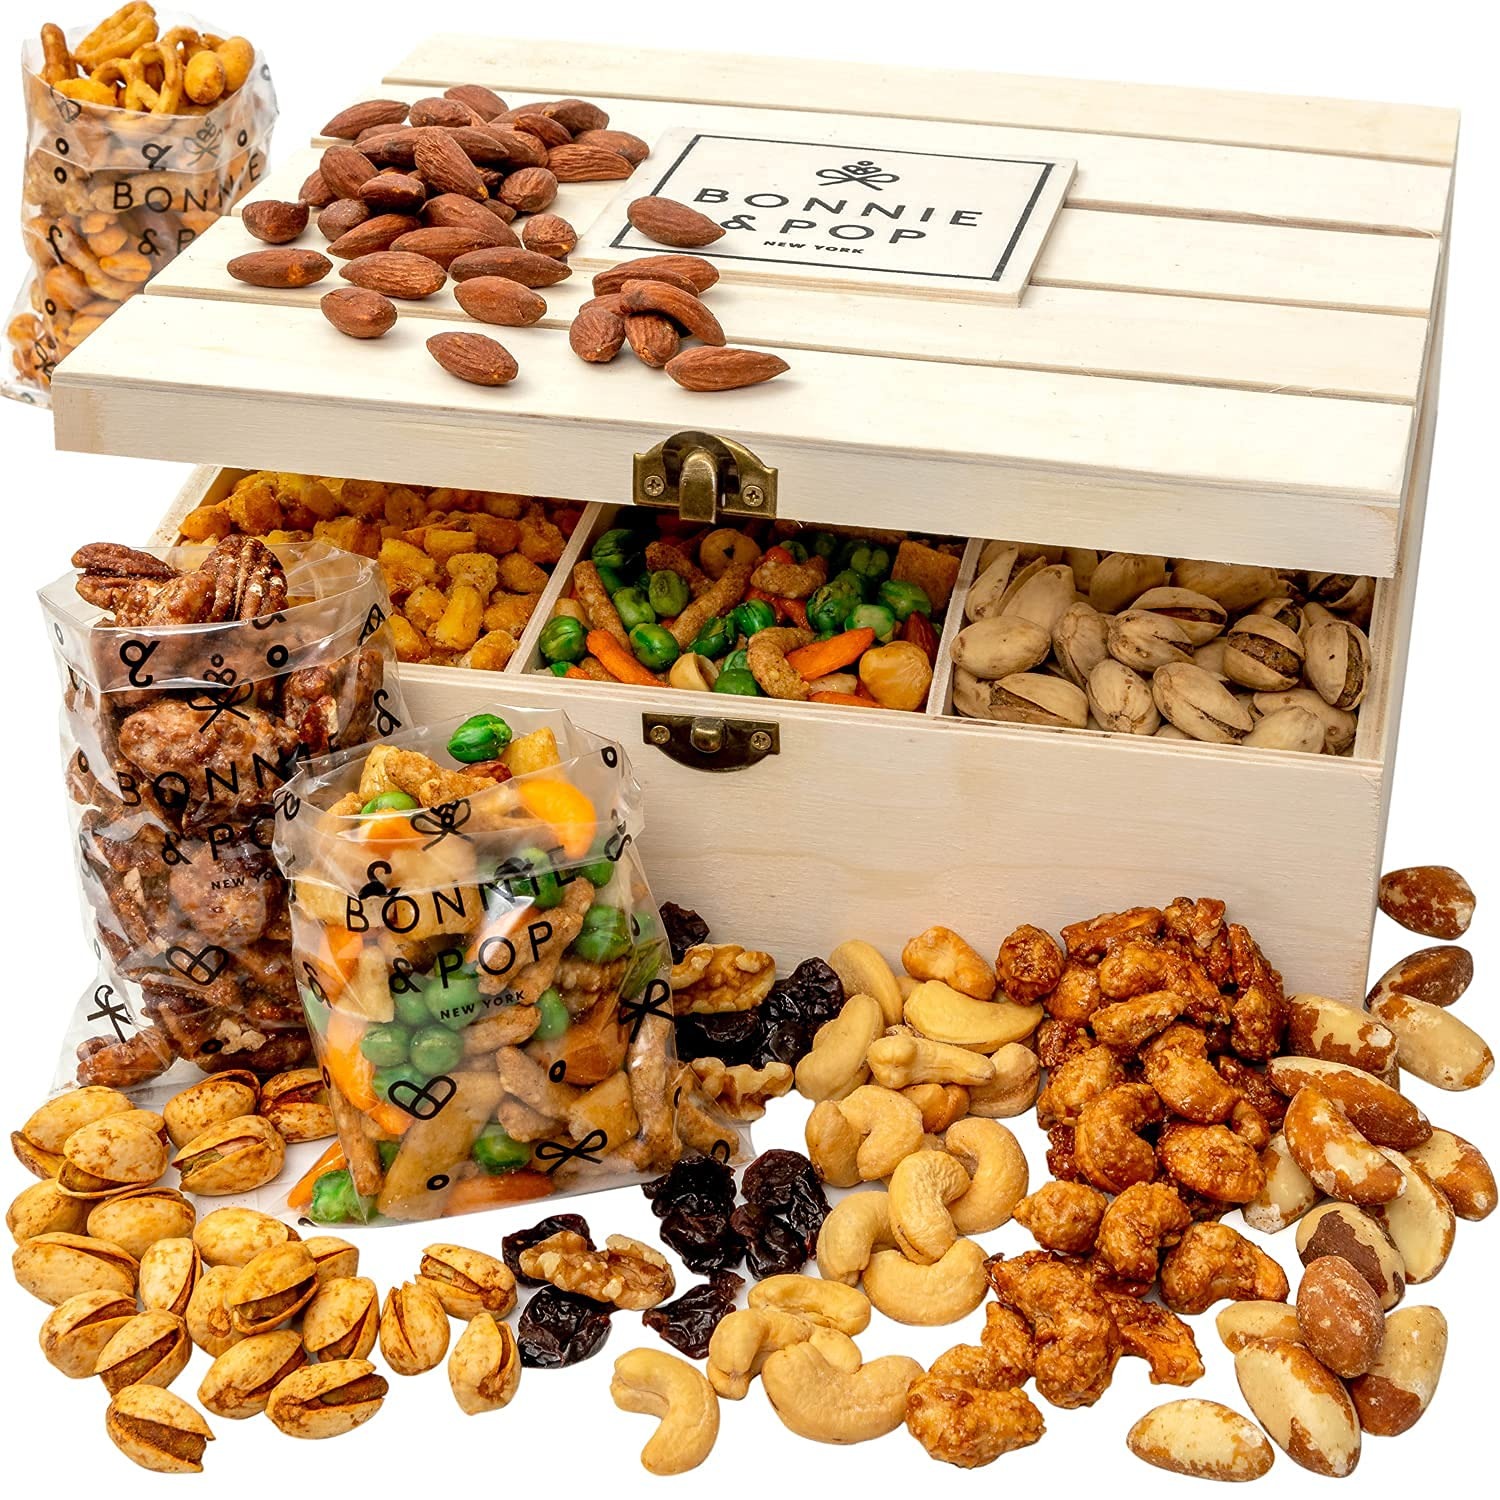
Item Name: BONNIE AND POP - Nut Gift Basket | Healthy Gift of Assorted Nuts in Reusable Wood Crate | Large Variety Tray with Unique Flavors | Parties, Holidays, Birthday, Sympathy, Office, Thank You, Him, Her | Bonnie & Pop
Bullet Point 1: OVER 3 POUNDS OF GOURMET NUTS! In this deluxe gift basket we've included a Cranberry Health Mix, Butter Toasted Peanuts, Honey Mustard Pretzel Mix, Monster Mix, Tamari Almonds, Corn Nuts, Salted Mixed Nuts, Salted Pistachios, Cajun Peanuts, Glazed Pecans, Antioxidant Mix and a Spicy Pub Blend.
Bullet Point 2: REUSABLE PACKAGING This gourmet nut variety gift pack comes in an elegant, rustic wood crate that will impress and delight. The tray can also be used to store tea, coffee, chocolate, dried fruit and other snacks.
Bullet Point 3: BAGGED FOR FRESHNESS Each section in this sampler box of nuts are individually wrapped to be as fresh as possible and to make for easy sharing this holiday season. These prime nuts are fresh, organic and kosher.
Bullet Point 4: A HEALTHFUL GIFT FOR ANY OCCASION Nuts are the perfect present for every occasion and these are the best nuts you can find anywhere. The Gourmet Nuts Gift Crate makes a great present for men, women, friends, family and corporate gifting alike. The right choice for multiple holidays like Thanksgiving, Christmas, Valentines Day, Easter, Mothers Day, Fathers Day, Birthdays, Sympathy, Condolence, to say Thank You, the office, college care, him, her, grandma and grandpa!
Bullet Point 5: DON’T FORGET to Check the box labeled “This is a gift” at checkout and write a personalized message.
Product Description: Perfect for every occasion: office, meetings, schools, college, university, holidays, Halloween, Christmas, Valentine's, Easter, on-the-go snacks, lunch or outing events, movie, movies, birthday, birthdays, celebration, hospitals, churches, get well soon, abroad, car driving, road trips, picnics, party, parties, after surgery, healing, finals week, deployment, summer, camp, cancer, chemo, sick, celebrate, graduation, sympathy, love, thank you, appreciation, congratulations, anniversary, wedding, friendship. Perfect for every person: friends, family, military soldiers, students, co-workers, teens, toddler, young kids, boyfriend, girlfriend, friend, boy, girl, son, daughter, yourself, women, men, inmates, pregnancy, new mom, mother, father, dad, boss, teacher, partner, business, kid, baby, any year old or age, husband, wife, grandchild, grandson, granddaughter, grandmother, grandfather, pop, grandma, grandpa, niece, nephew, aunt, uncle, cousin, acquaintance, classmate, loved one, someone special, fiancé, buddy.
Value: 48.0
Unit: Ounce

Price: 49.99